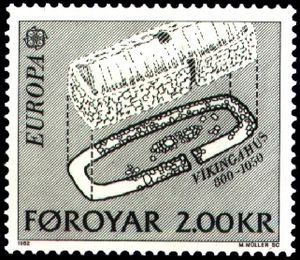
Vikingetiden på Færøerne / Hverdag / Husbyggeri
Langhuset fra Kvívík var 21 meter langt og 5,75 meter bredt. Vægtykkelsen var 1,5 meter. Frimærke fra 1982
Vikingetiden på Færøerne varede fra Grímur Kambans bosættelse i året 825 og til Tróndur í Gøtu døde i 1035 som øgruppens sidste vikingeoverhoved, hvorefter Leivur Øssursson samme år gennemførte sin magtovertagelse.